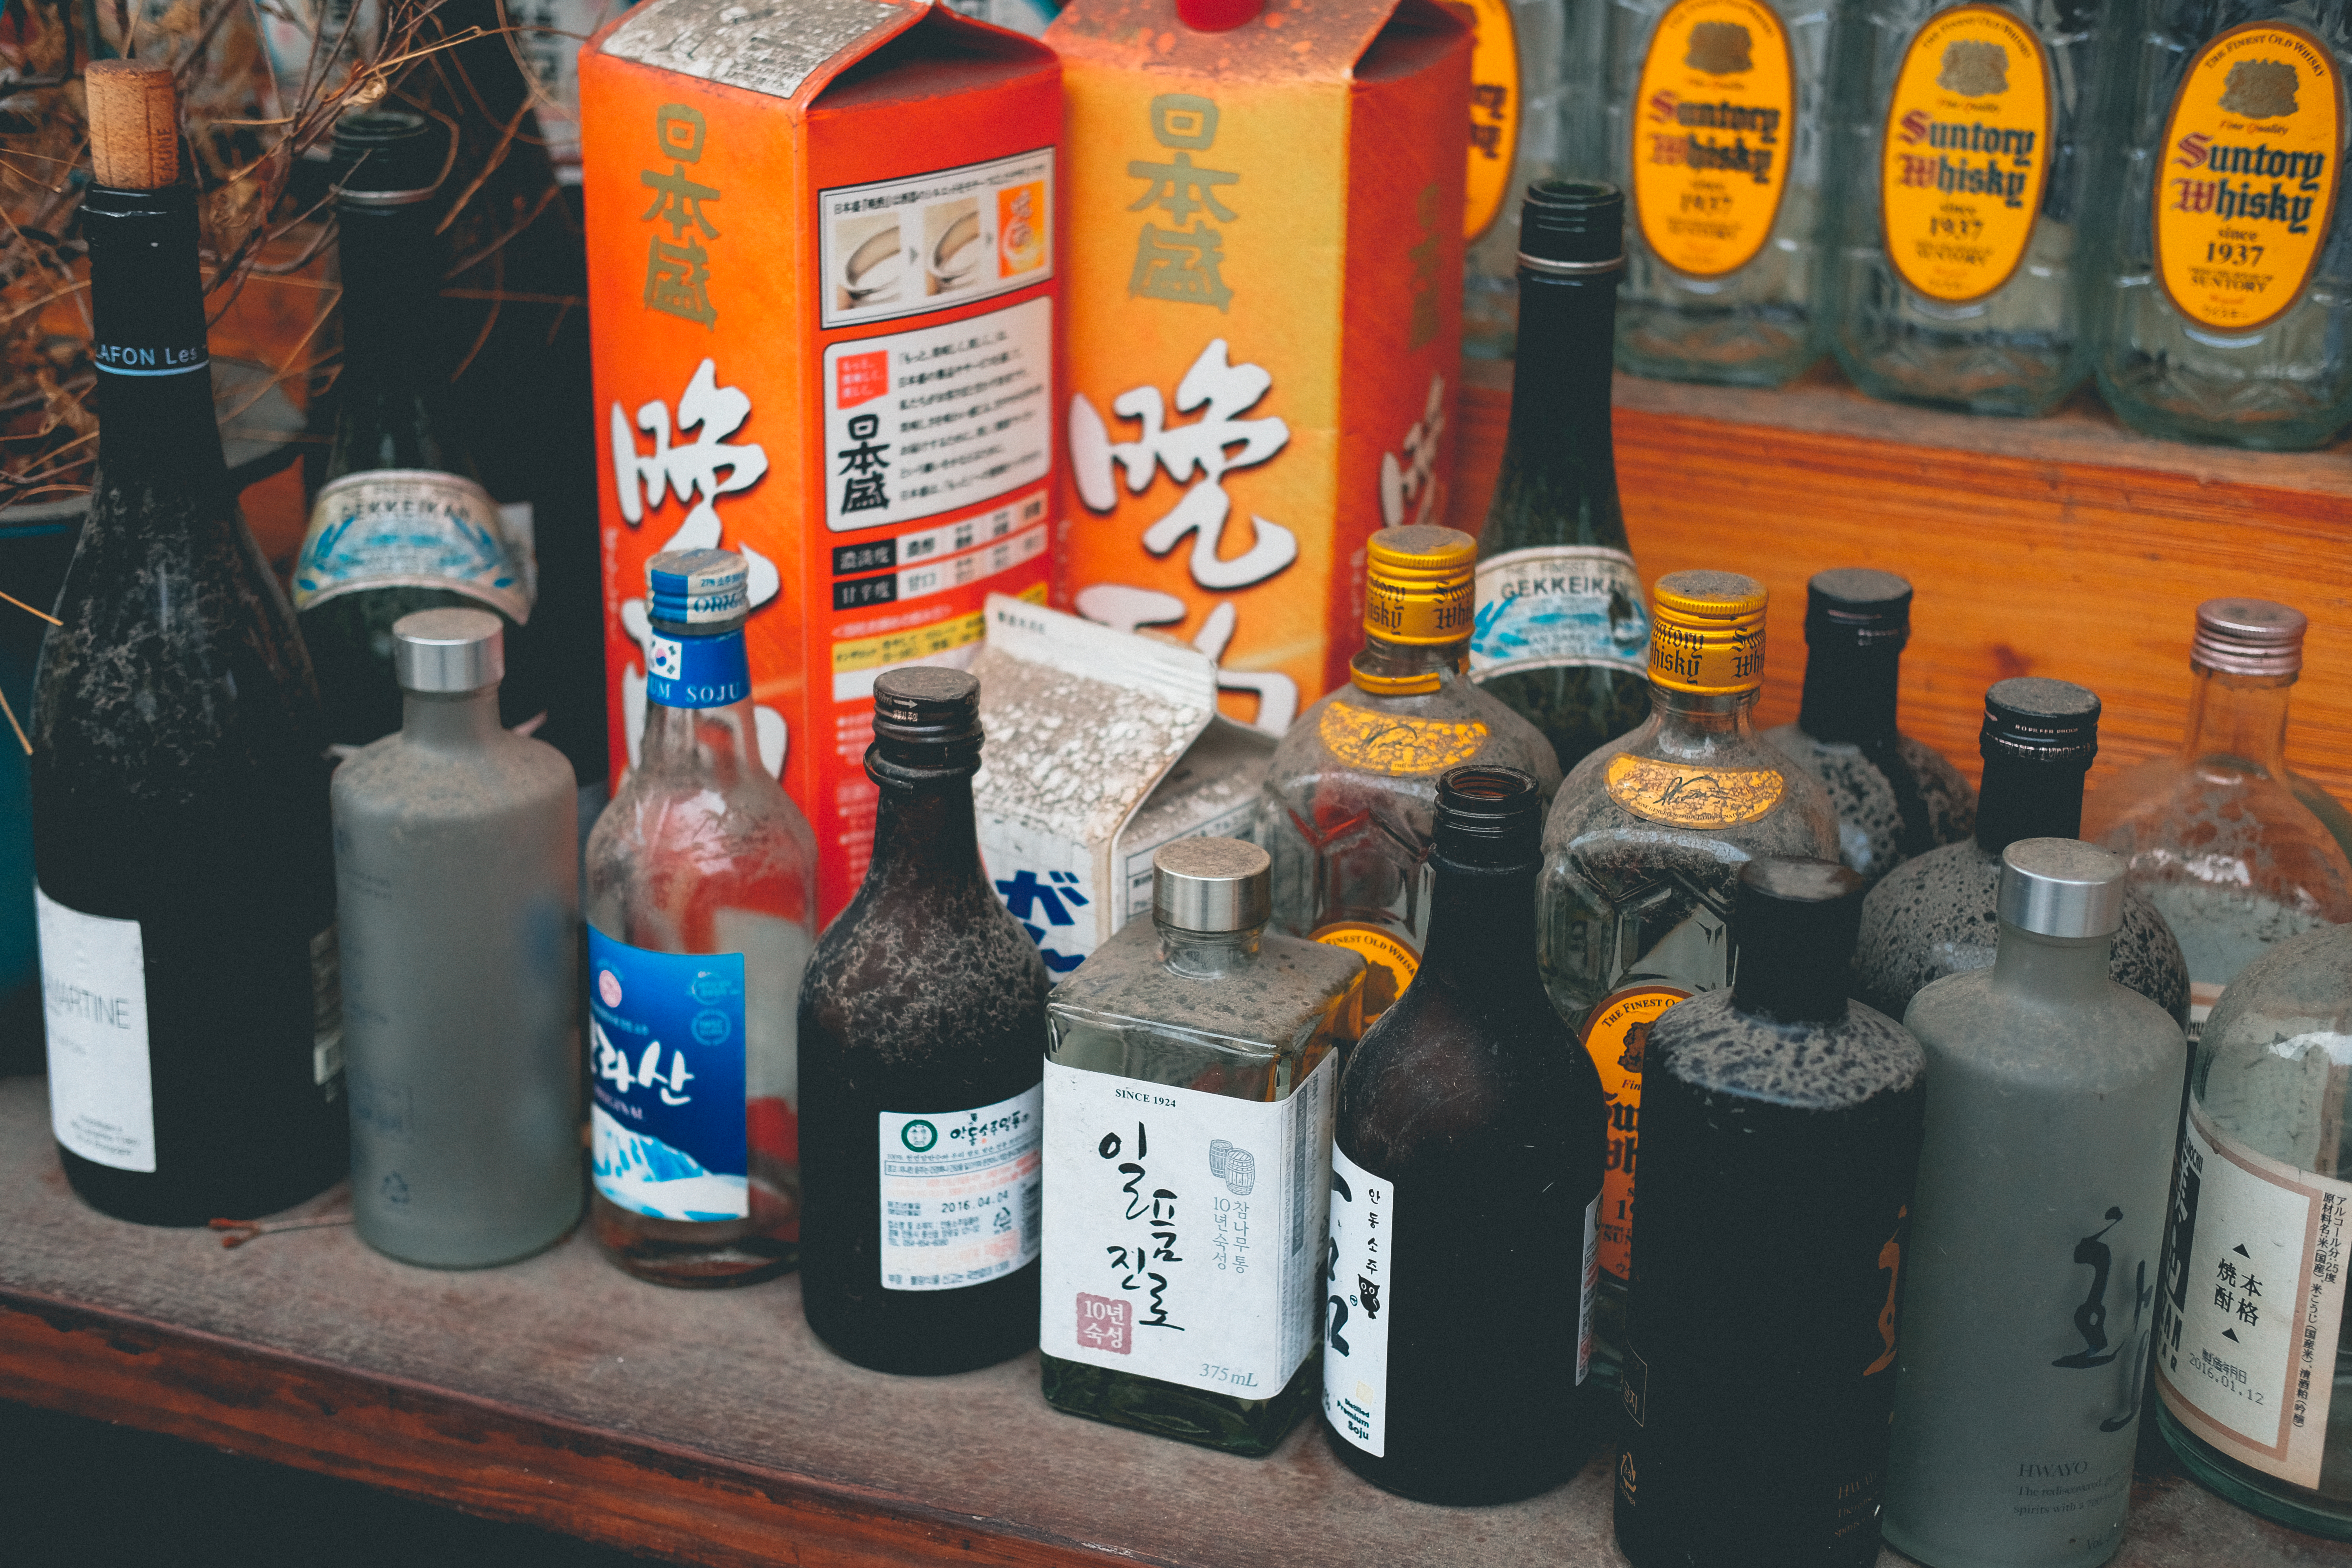
product, drink, alcohol, bottle, collection, distilled beverage